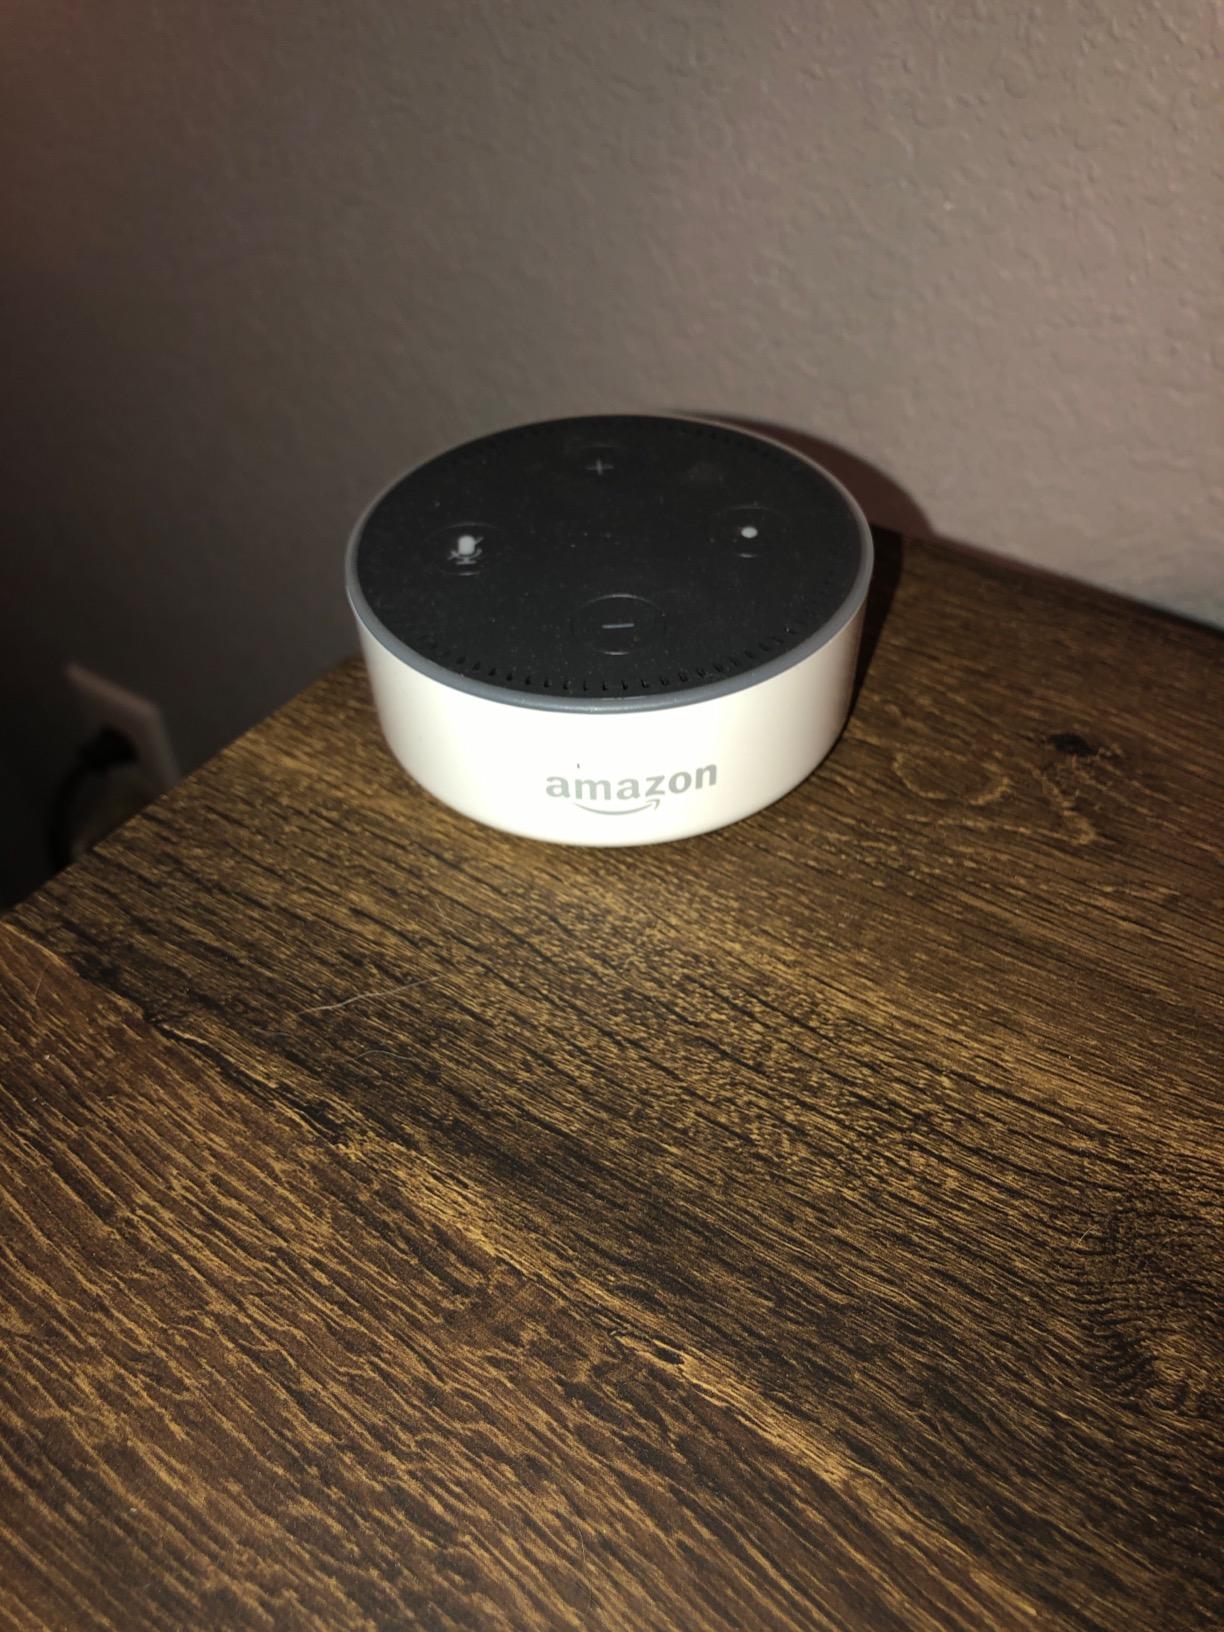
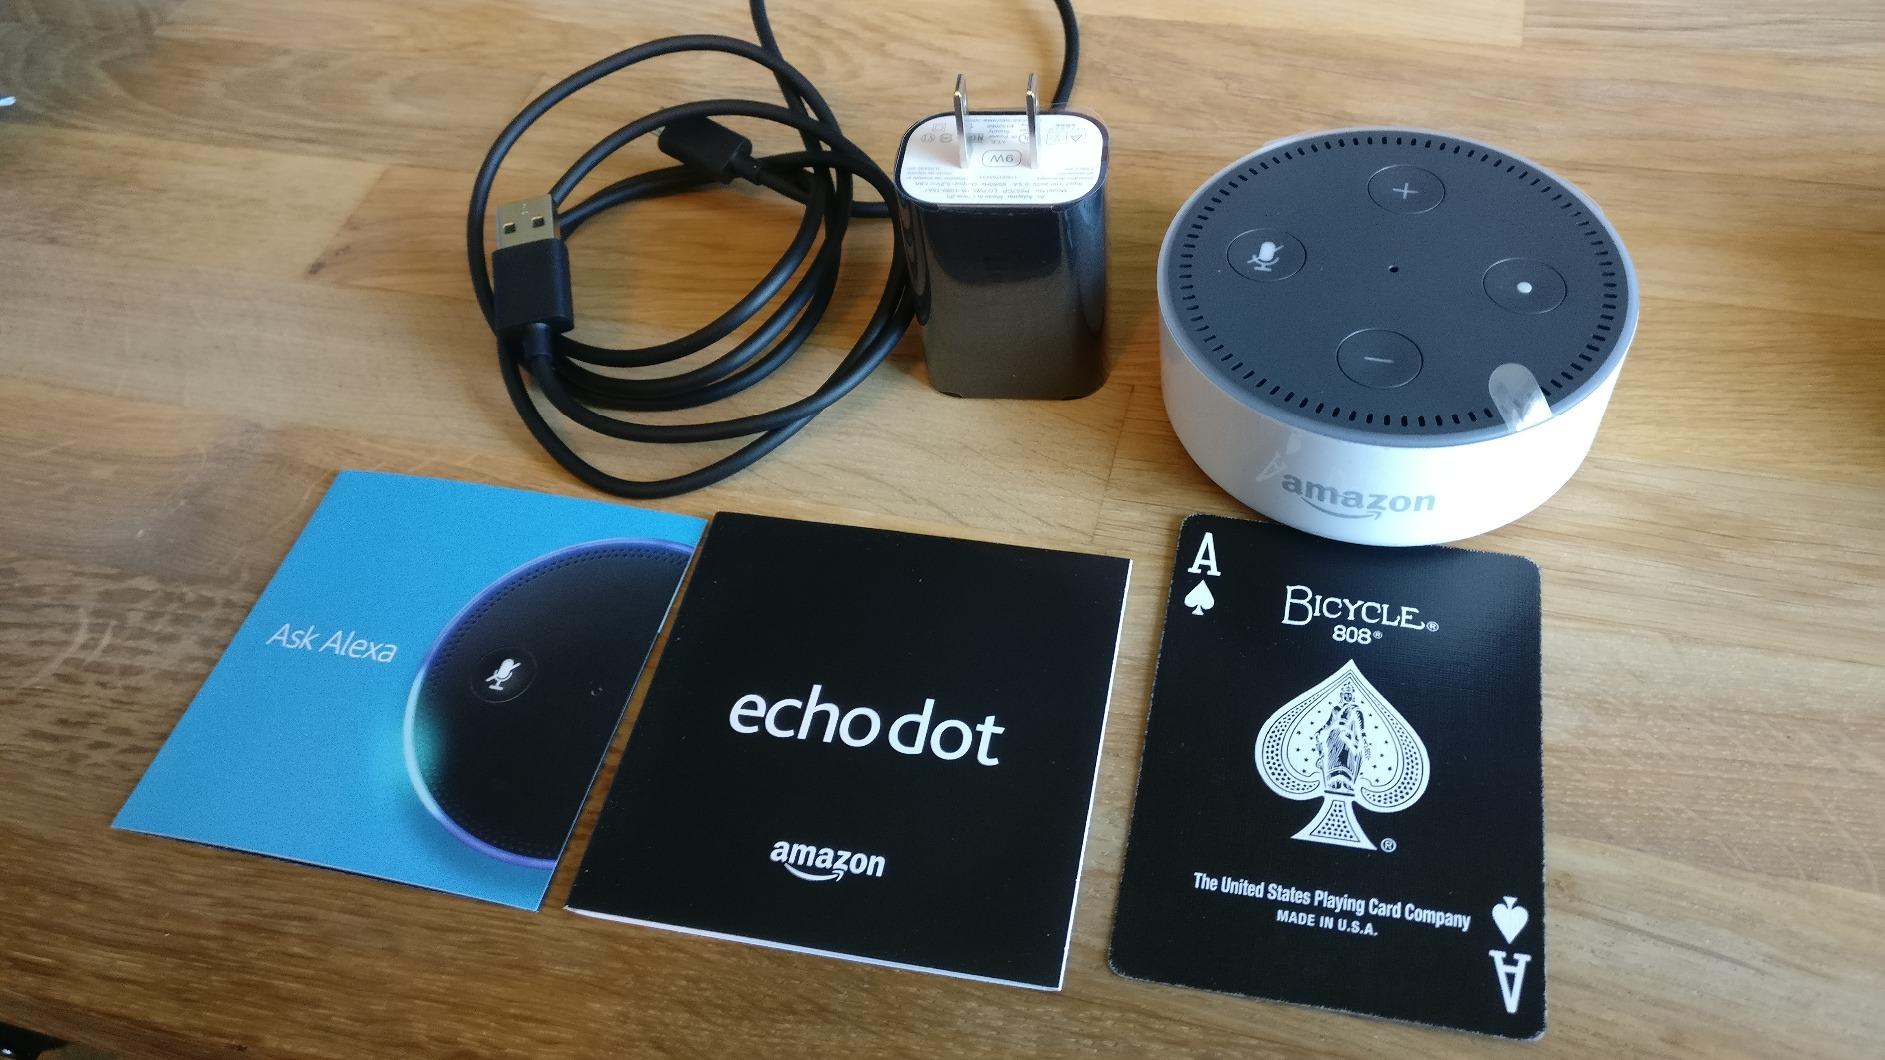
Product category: speaker
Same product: yes